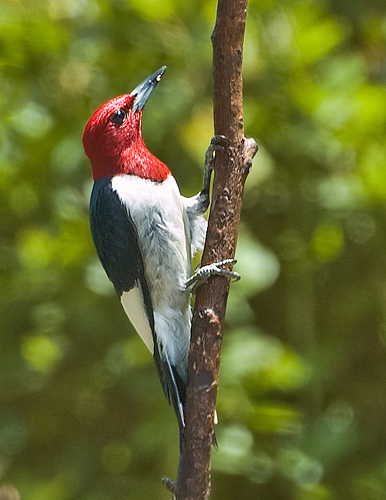
this bird has red crown, neck, throat and white belly and breast, black wings with white wingbars
this medium sized bird has a large, thick beak, read head and throat, white breast, black back, black wings with white secondaries and black rectrices.
this bird has a white chest and black wing as well as a red head.
a bird with a red crown and a white belly.
a white breasted bird with blue wings and a dazzling bright red color from the neck up.
this long beaked bird has a red head, black wings, and white belly.
this is an bird with a bright red colored head and nape along with a gray breast and belly with black and white wings.
the bird is lean, with a bright red cowl, the rest of his body is unremarkable black and grey.
a gray and black bird that is short with a red head.
a bird with a white breast and a bright red crown.
Species: Red Headed Woodpecker